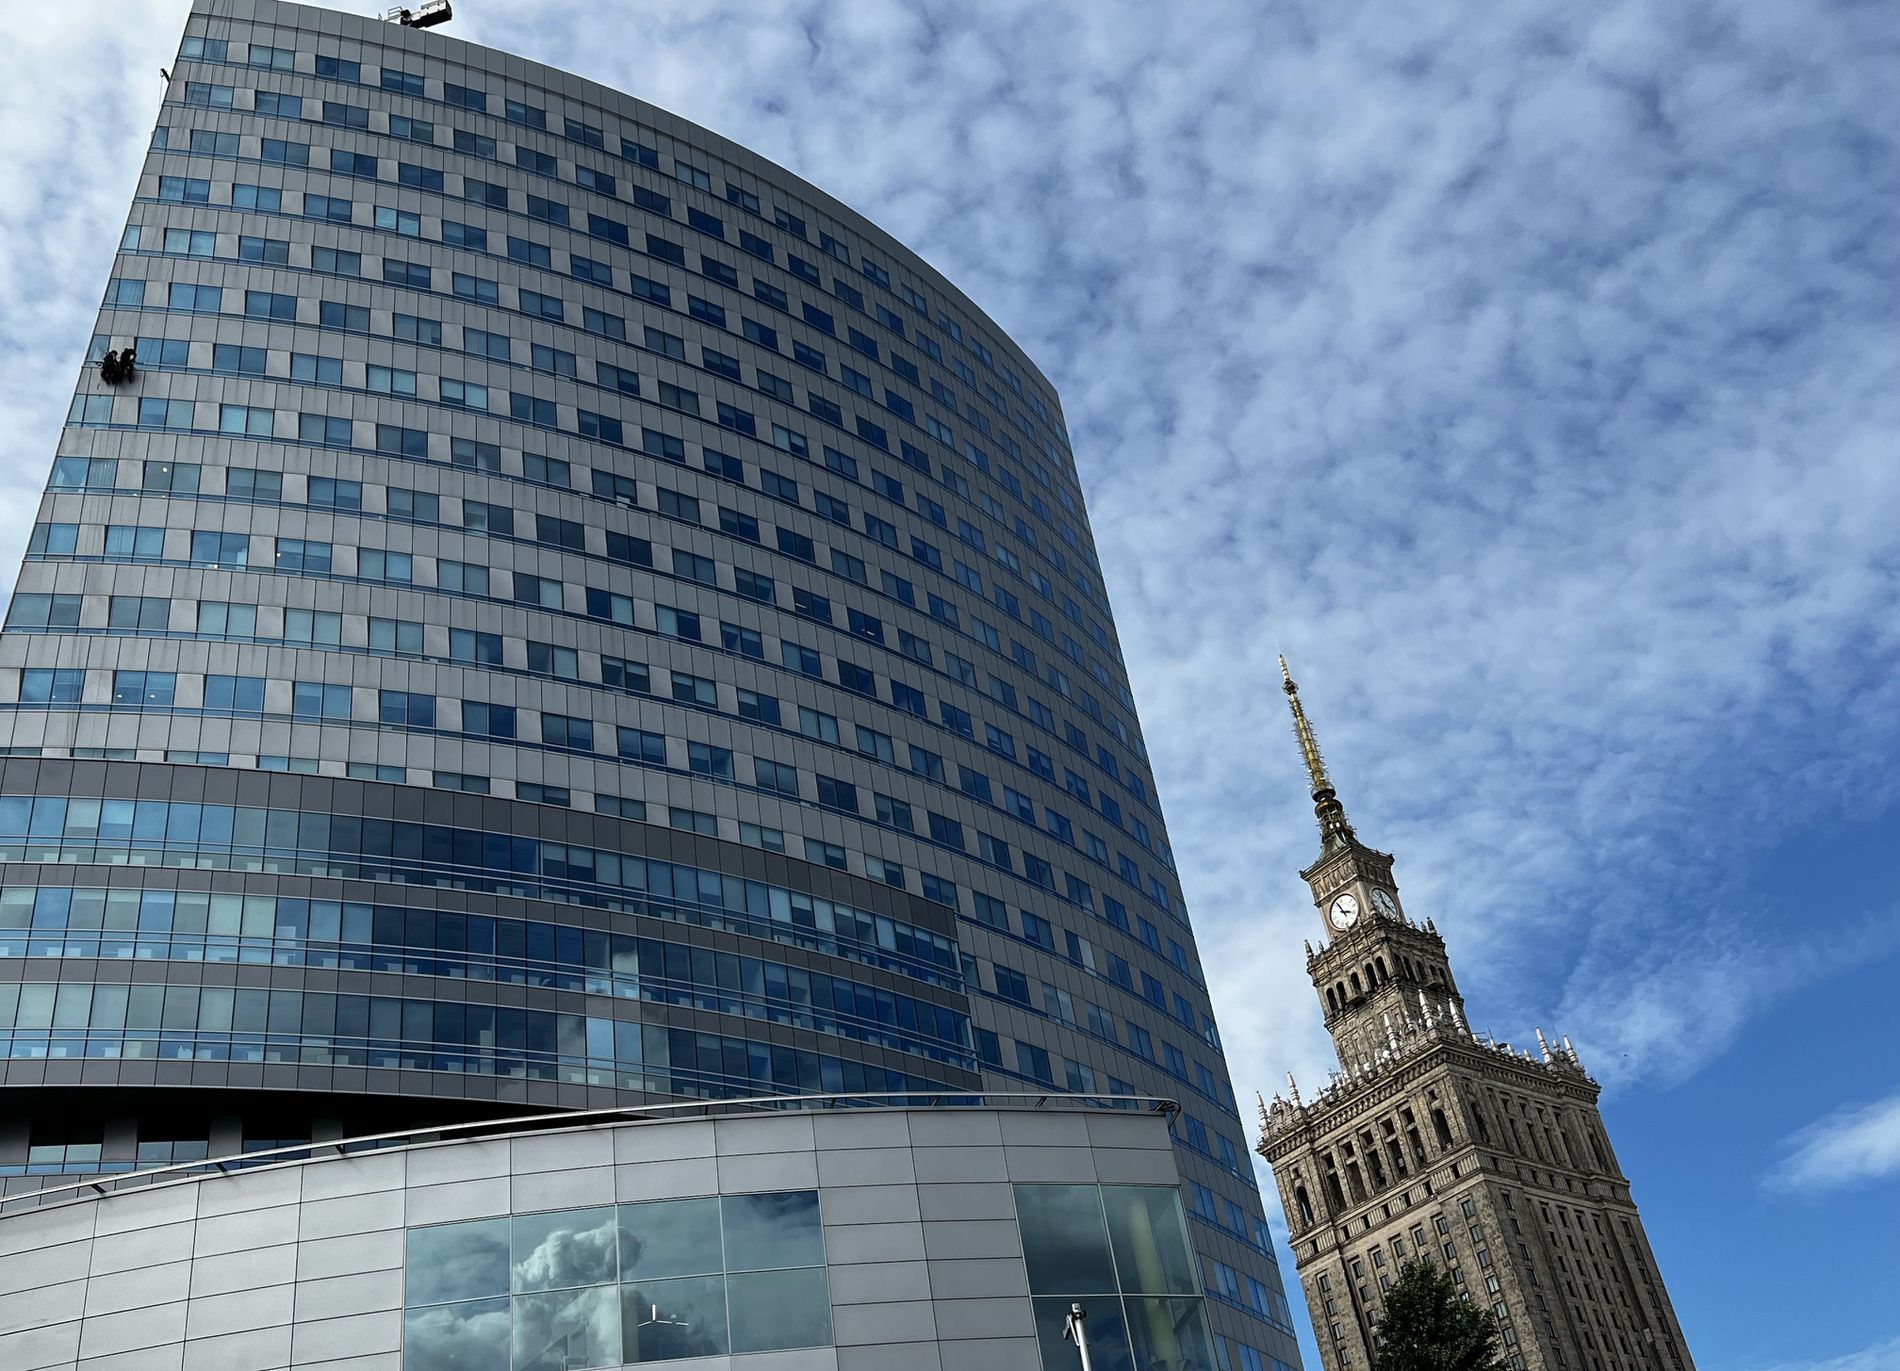
Architecture of Warszawa
The image shows architectural buildings in Warszawa, Poland, showing the Palace of Culture and Science with its tower and clock, next to a modern skyscraper with a curved glass facade, against a clear sky with white clouds. There is a tree in front of the palace.
Low angle, The image shows architectural buildings in Warszawa, Poland. The colors consist primarily of blues from the sky and shades of gray and beige from the buildings. The lighting is natural and balanced, with sunlight illuminating the buildings while clouds add depth to the scene. The scene shows clear contrasts between modern and ancient architecture, giving a sense of enhanced civilization. The atmosphere is historic and vibrant.
Labels: Architecture, Building, Office Building, City, Metropolis, Urban, High Rise, Clock Tower, Tower, Cityscape, Condo, Housing, Apartment Building, Spire, Downtown, Skyscraper, Warszawa Palace, Sky, Tree
Camera: Apple iPhone 13 Pro Max
Lens: iPhone 13 Pro Max back triple camera 5.7mm f/1.5
Aperture: F1.5
Exposure: 1/5076 sec
ISO: 50
Focal length: 5.7